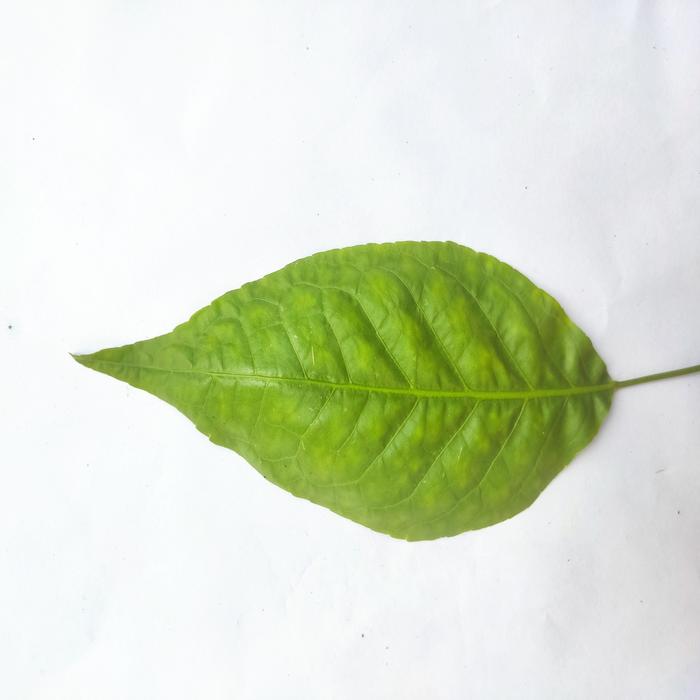
Crop: Aegle Marmelos
Leaf condition: Leaf_Spot